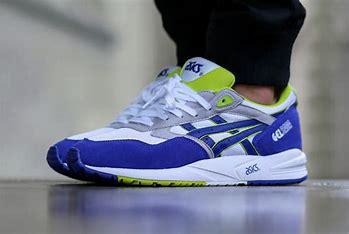
Brand: Asics
Model: Gel Saga